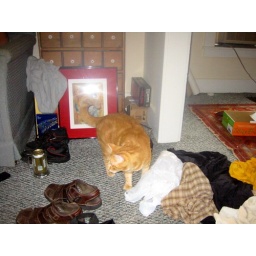
and a big mess of our clothes all over the floor